Foreign policy of Vladimir Putin

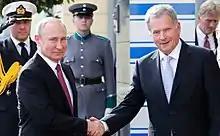
Putin with Finnish President Sauli Niinistö in Helsinki, 21 August 2019

In 2009, the Russia–Ukraine dispute was resolved by a long-term agreement on price formula, agreed by Prime Ministers Vladimir Putin of Russia and Prime Minister of Ukraine Yulia Tymoshenko (later, when the rising global oil prices prompted the rising gas prizes the agreement turned very unfavourable for Ukraine; in October 2011 Tymoshenko was found guilty of abuse of office when brokering the 2009 deal and was sentenced to seven years in prison).